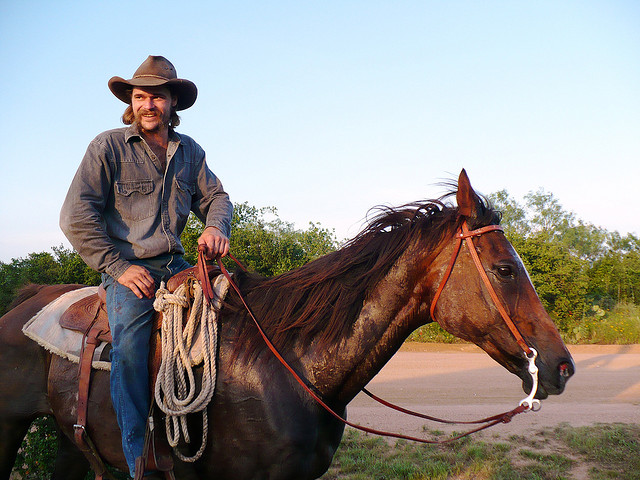
user: Given an image and a question. Answer the question in a short answer. Question: Is the stetson hat named after a person or place? Short Answer:
assistant: person